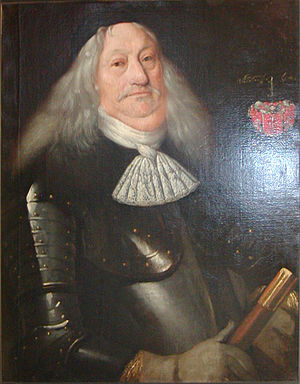
Kronborg / Kronborgs kommandant
Poul Beenfeldt, Kronborgs kommandant 1658-60.